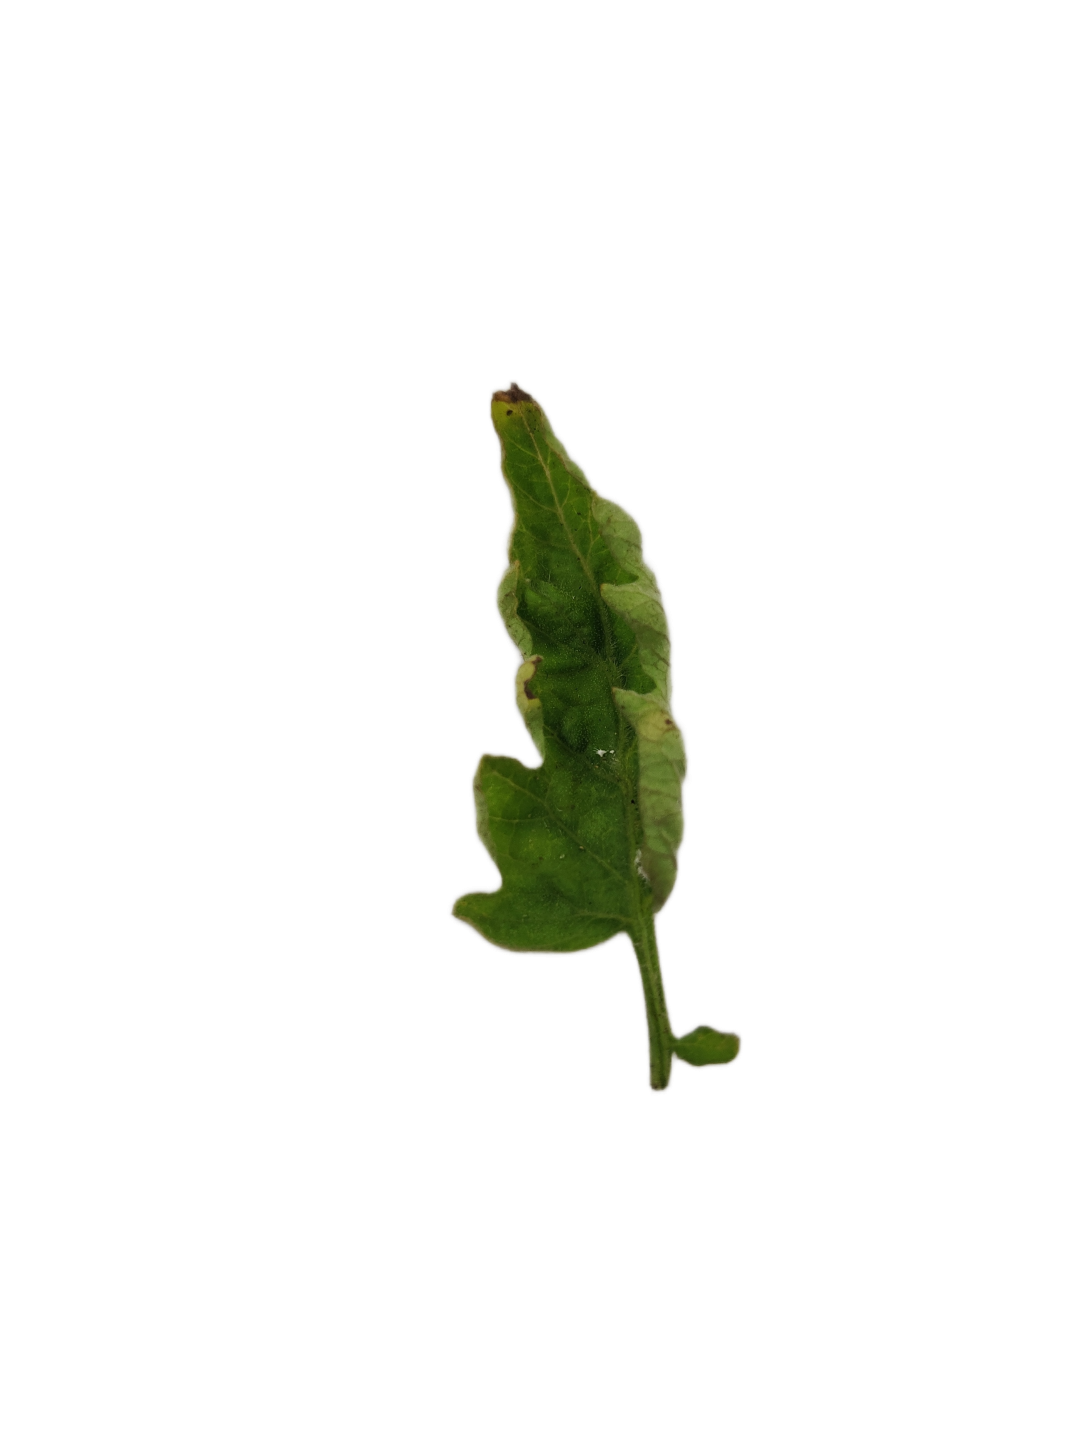
Crop: Tomato
Label: Mosaic